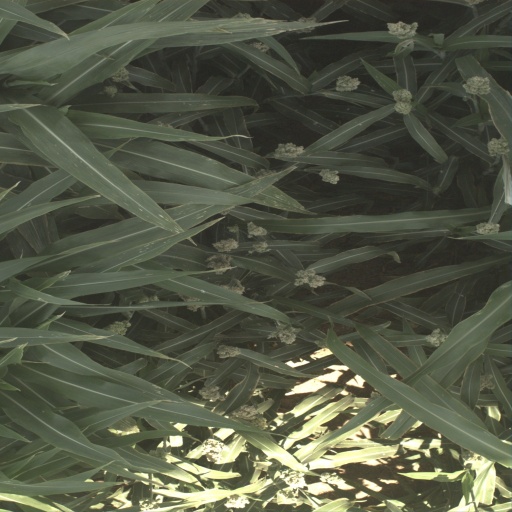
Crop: sorghum